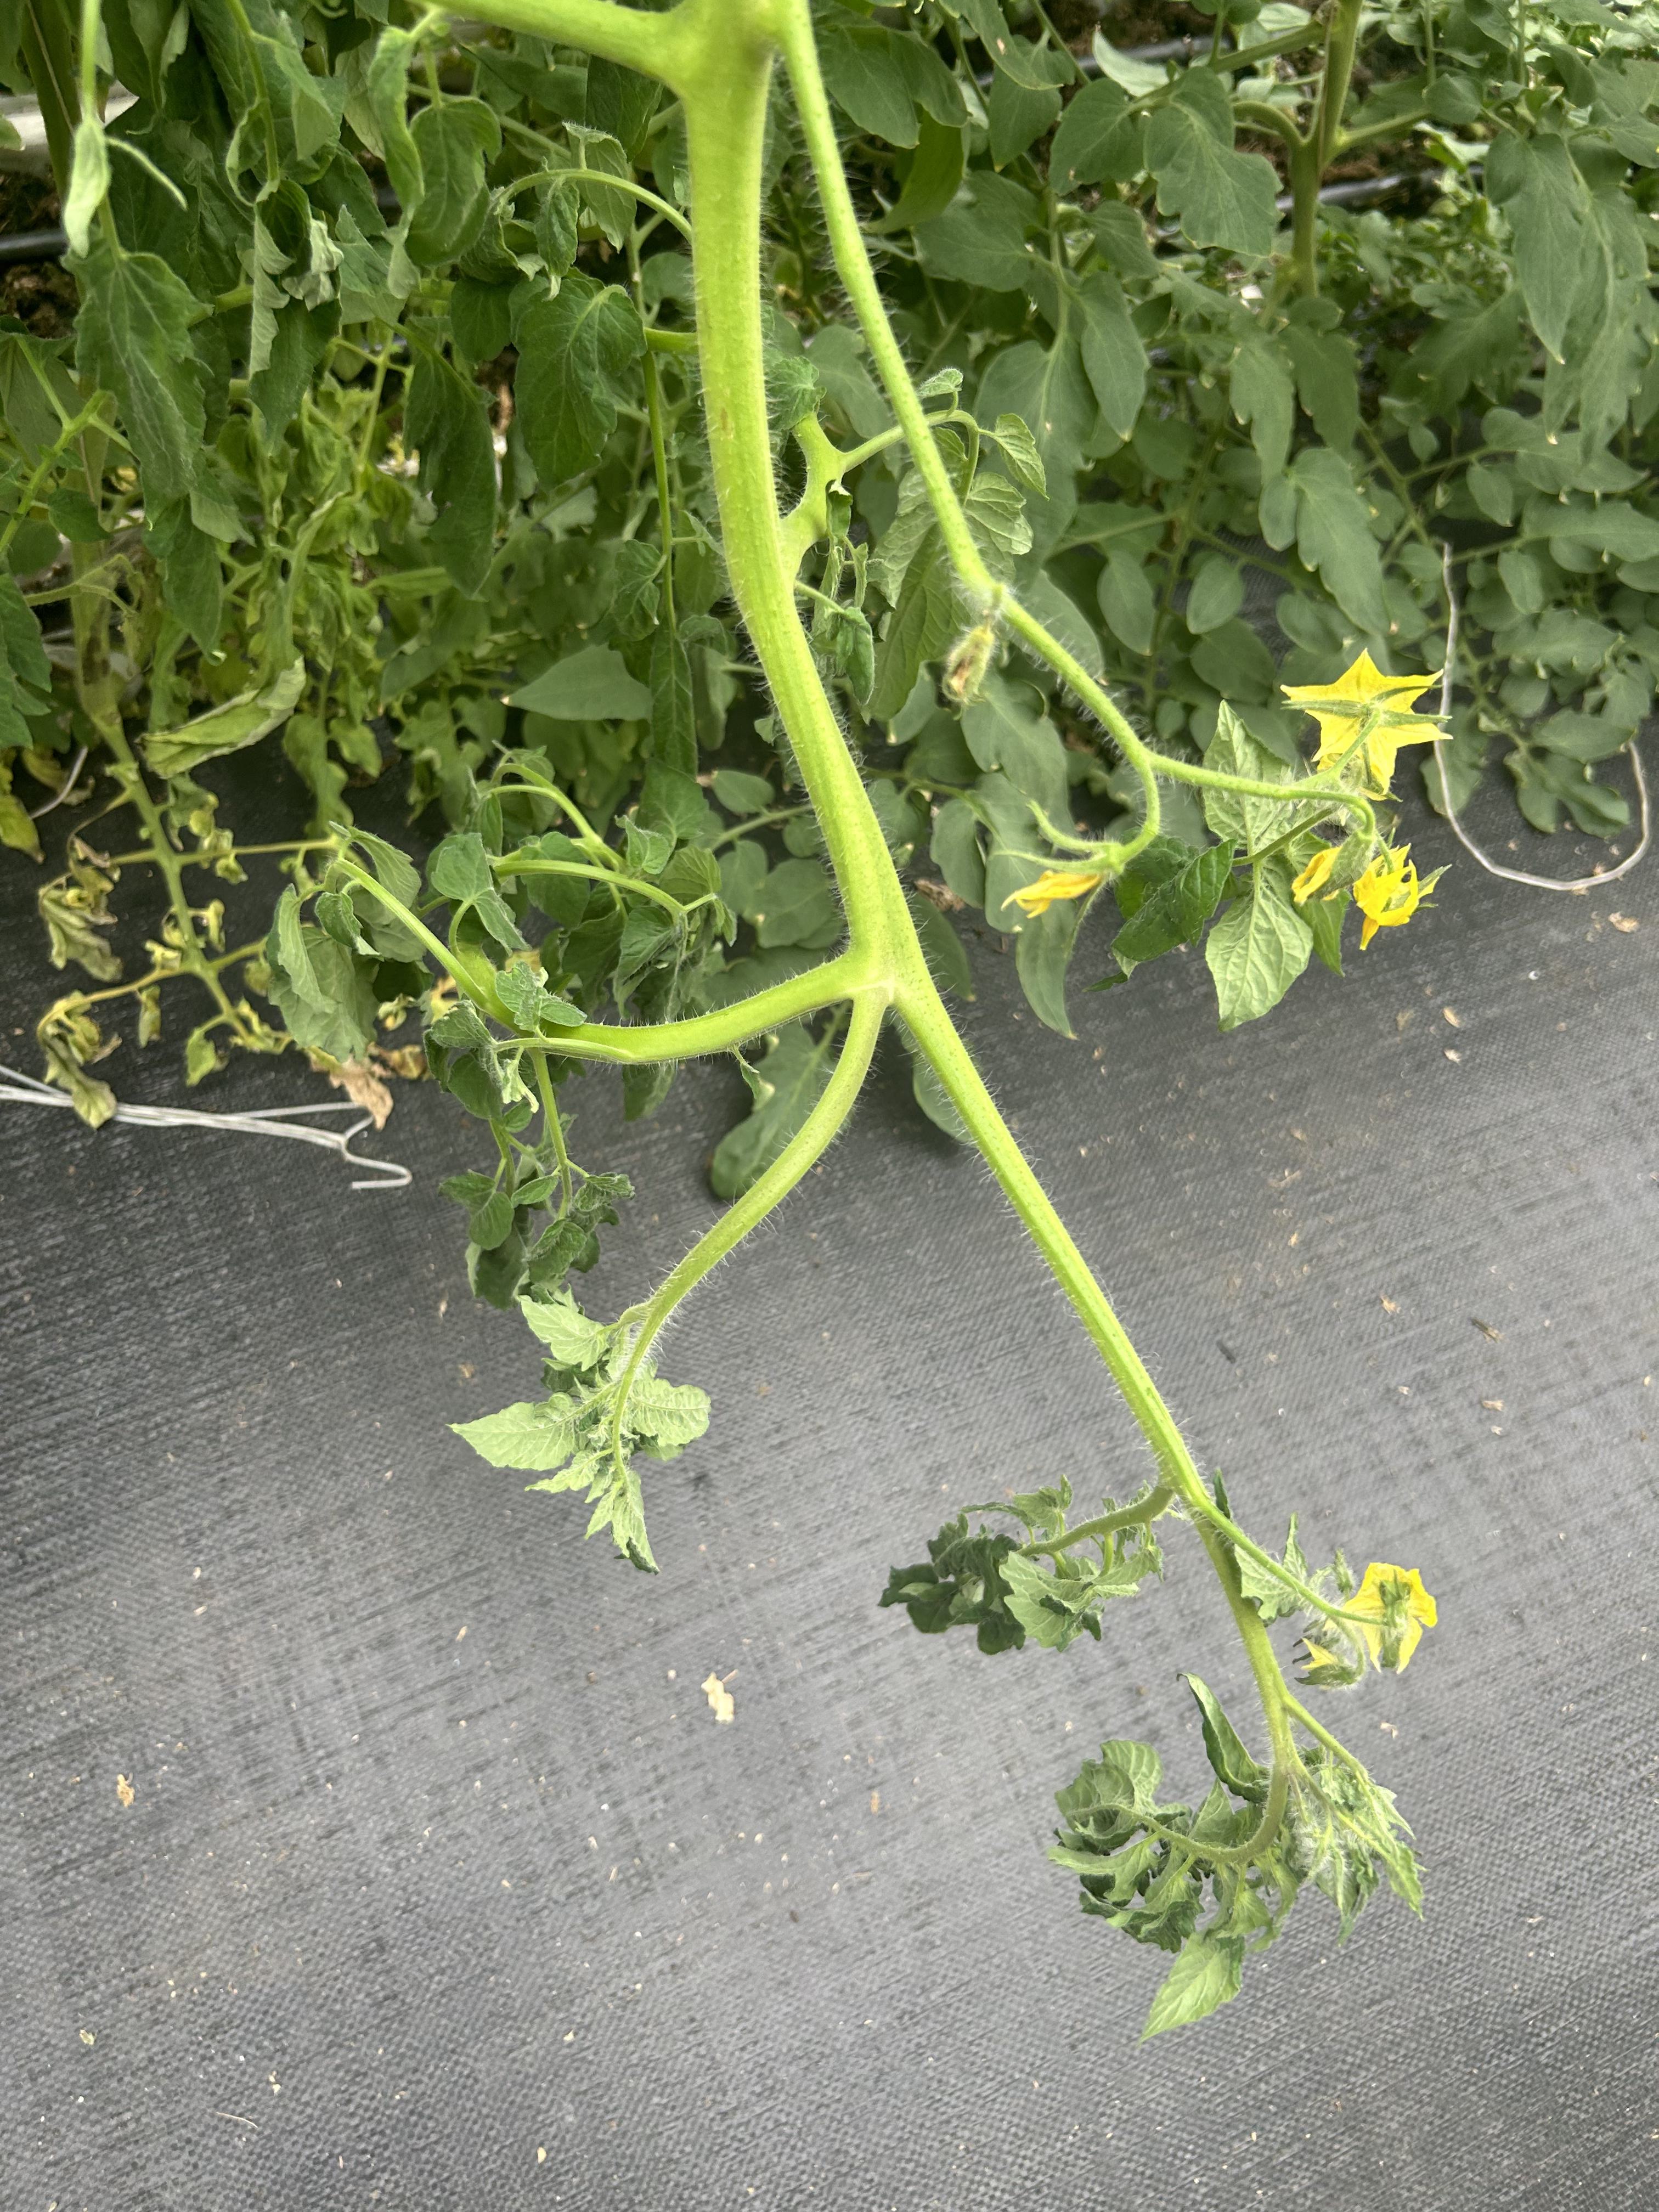
Disease: Wilt